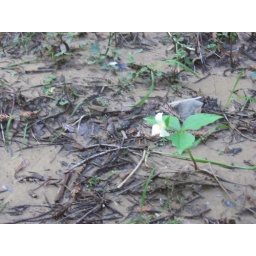
A small white flower growing in the much in the redwoods near Philo.